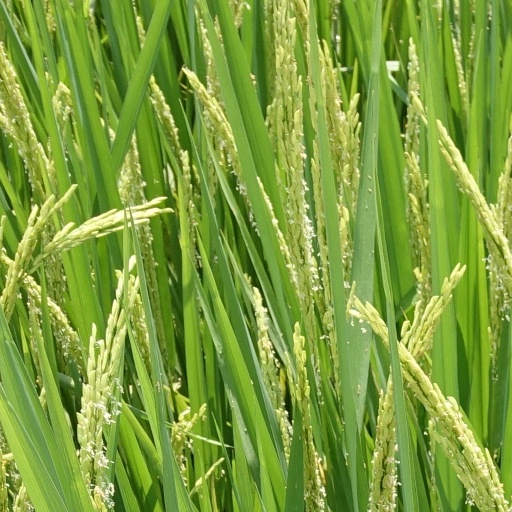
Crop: rice